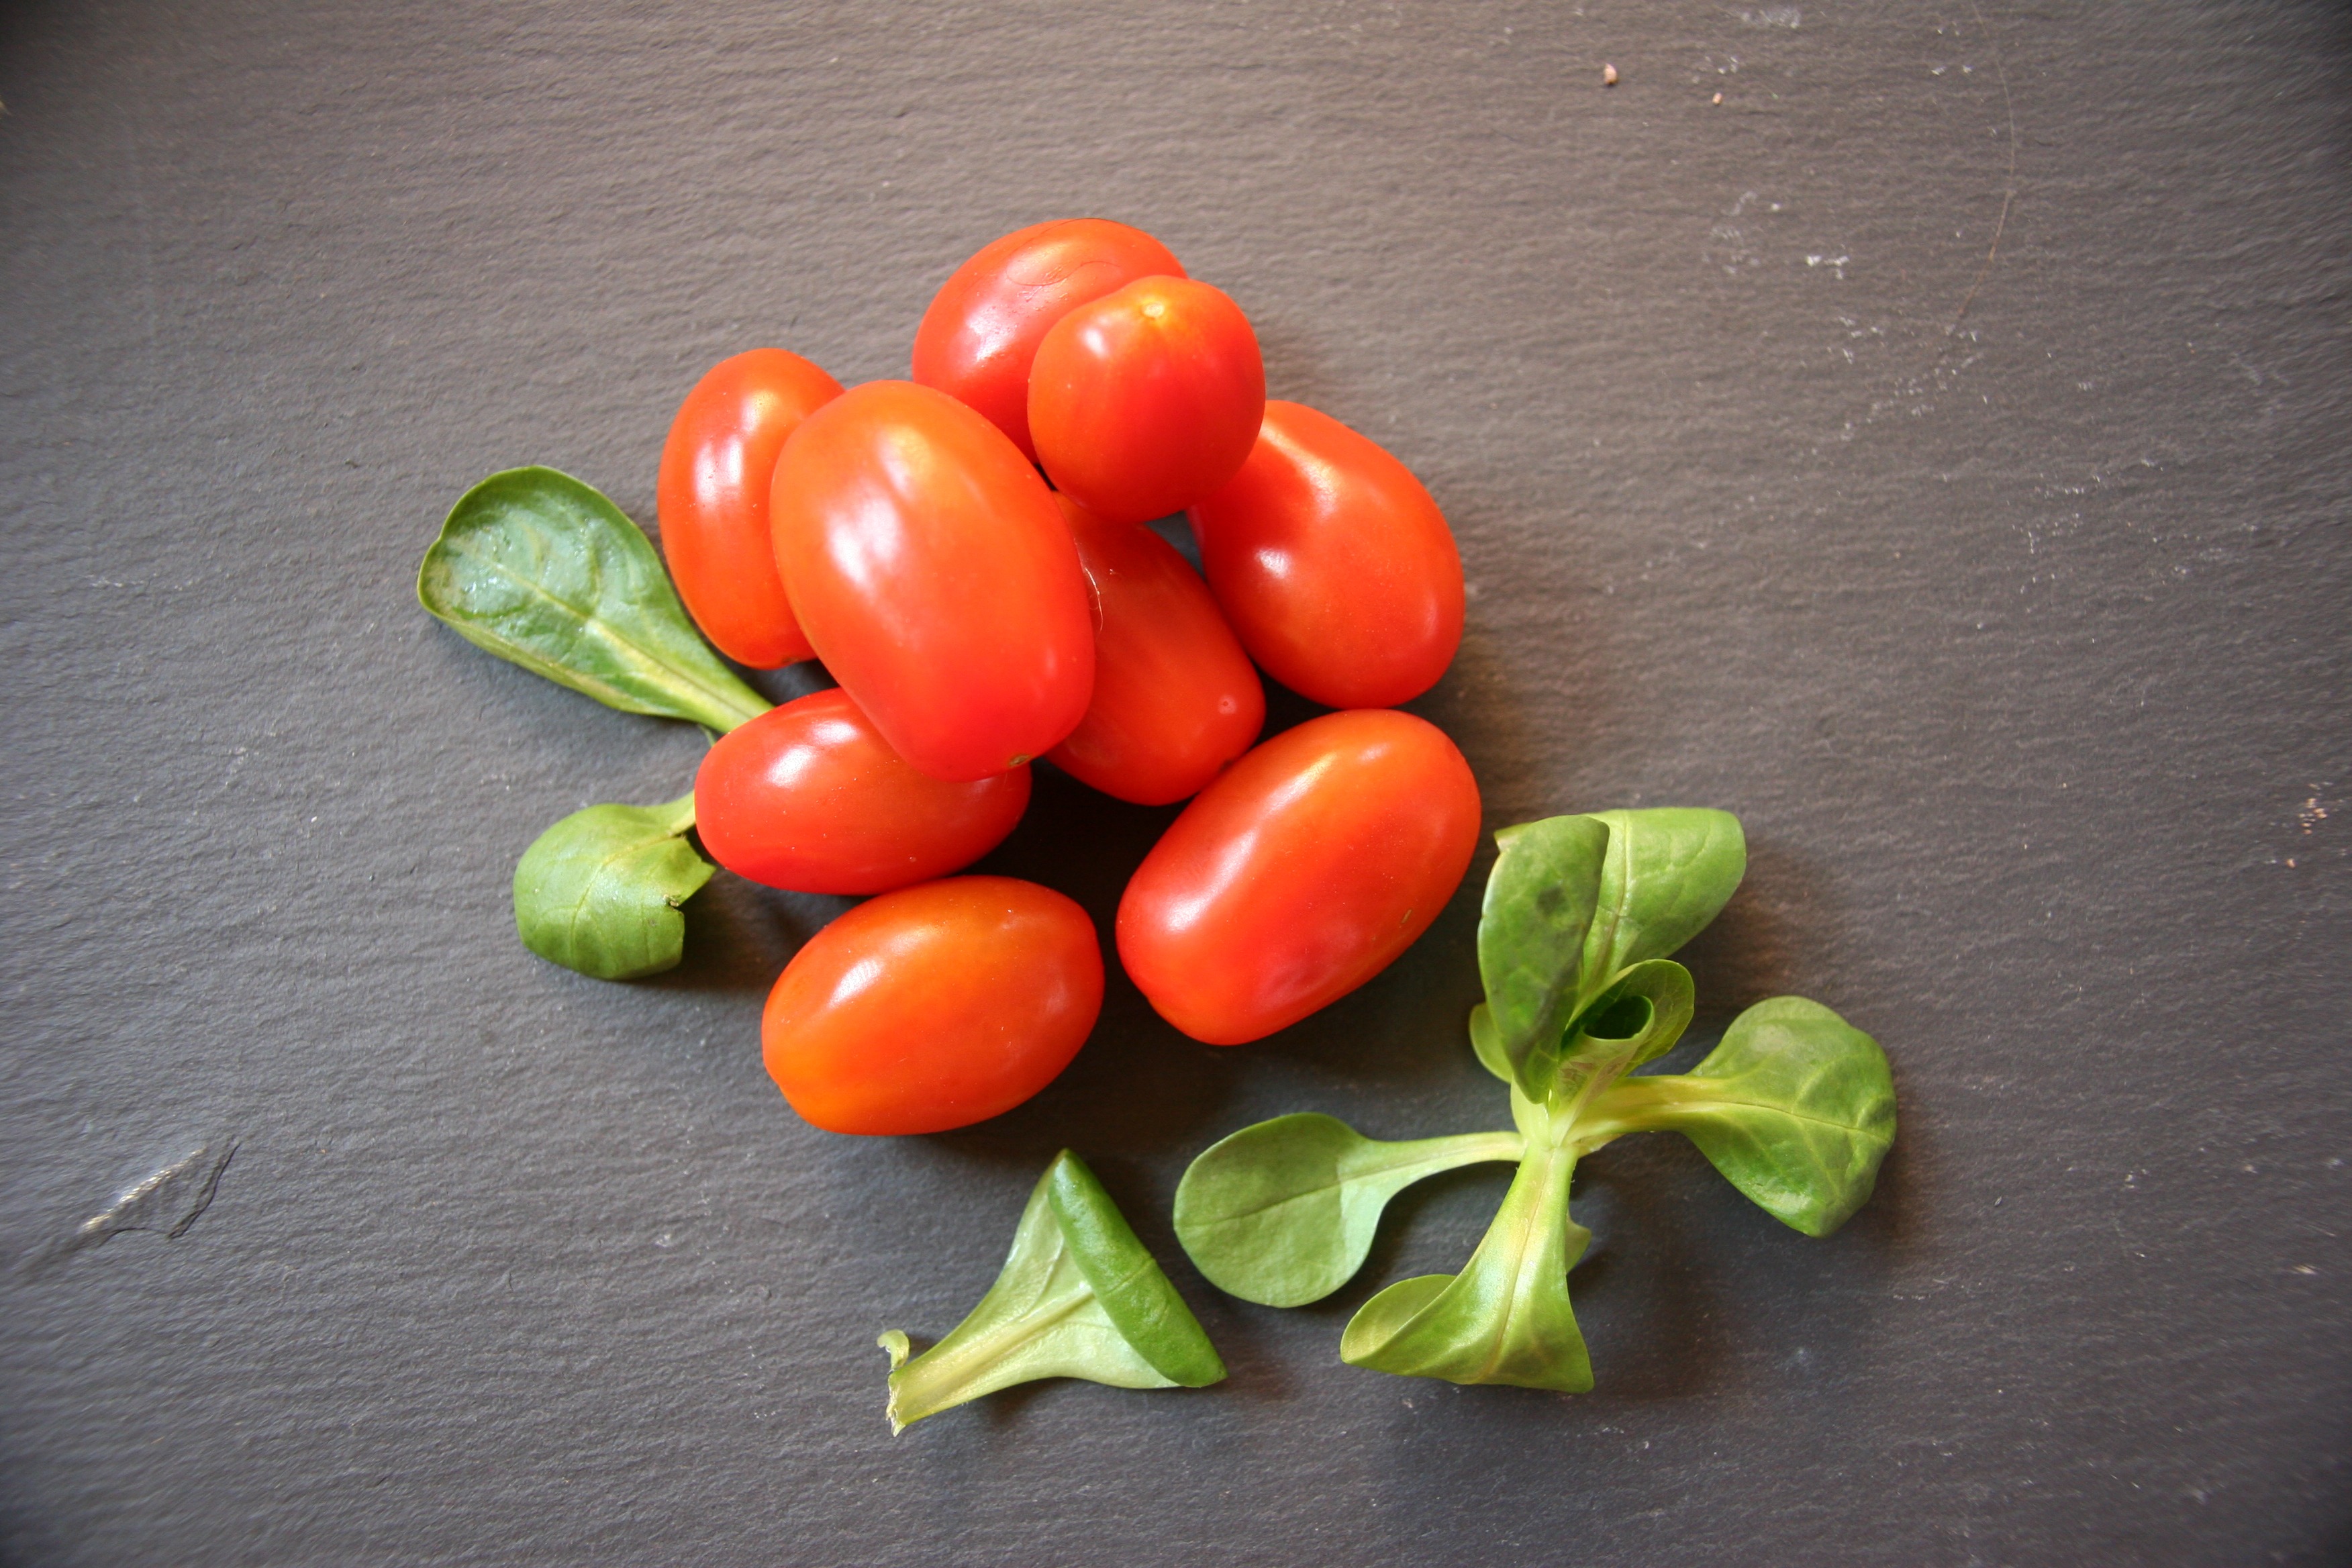
plant, fruit, flower, food, salad, produce, vegetable, eat, tomato, peppers, tomatoes, vitamins, flowering plant, lamb's lettuce, land plant, potato and tomato genus